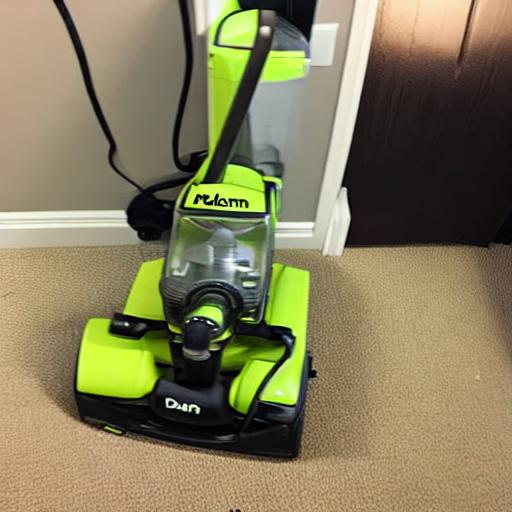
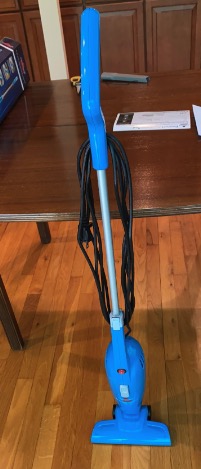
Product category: items_vacuum
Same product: no